Steve Miller (musician)

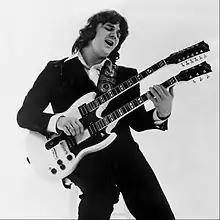
Miller in 1977

In 1973, "The Joker" marked the start of the second phase of Miller's career: this work was less blues oriented and simpler in composition. The album received significant radio airplay, which helped the title track reach number one on the "Billboard" Hot 100 chart. The single hit No 1 on the UK Singles Chart in September 1990 after it was used for a television commercial.